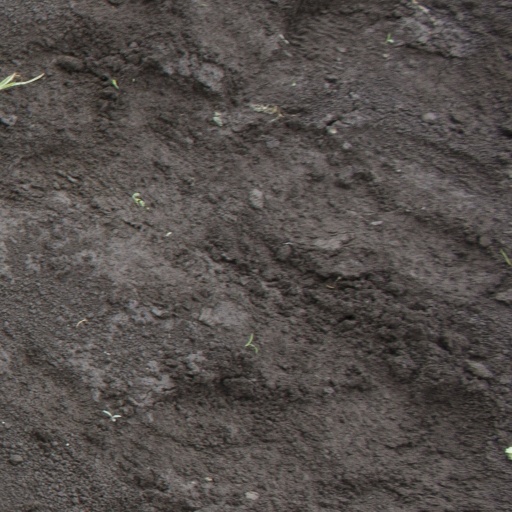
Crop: soybean